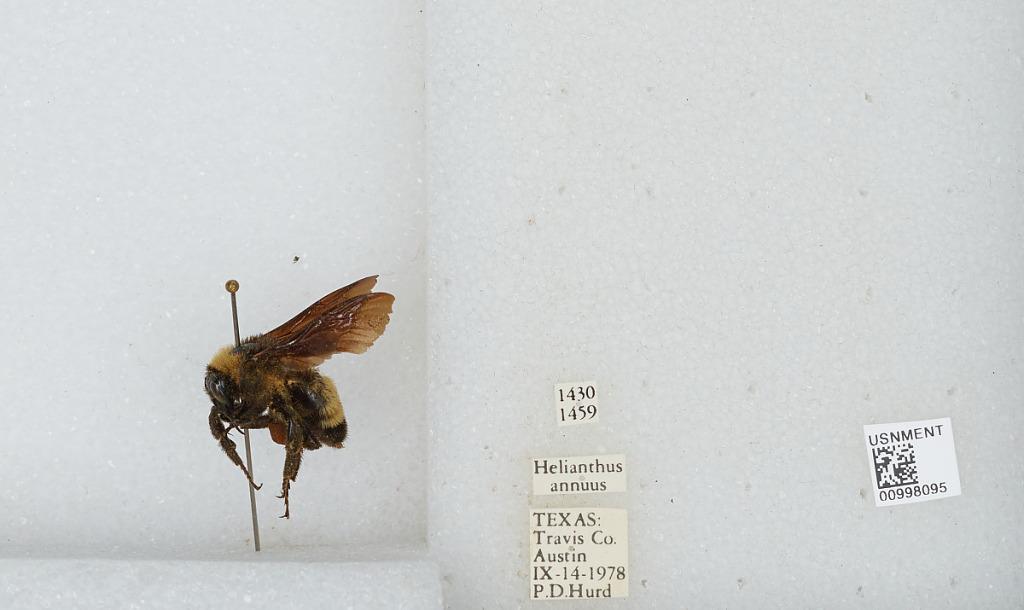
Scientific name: Bombus (Fervidobombus) pensylvanicus pensylvanicus (De Geer)
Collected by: P. Hurd
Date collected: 1978-9-14
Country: United States
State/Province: Texas
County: Travis
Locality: Austin